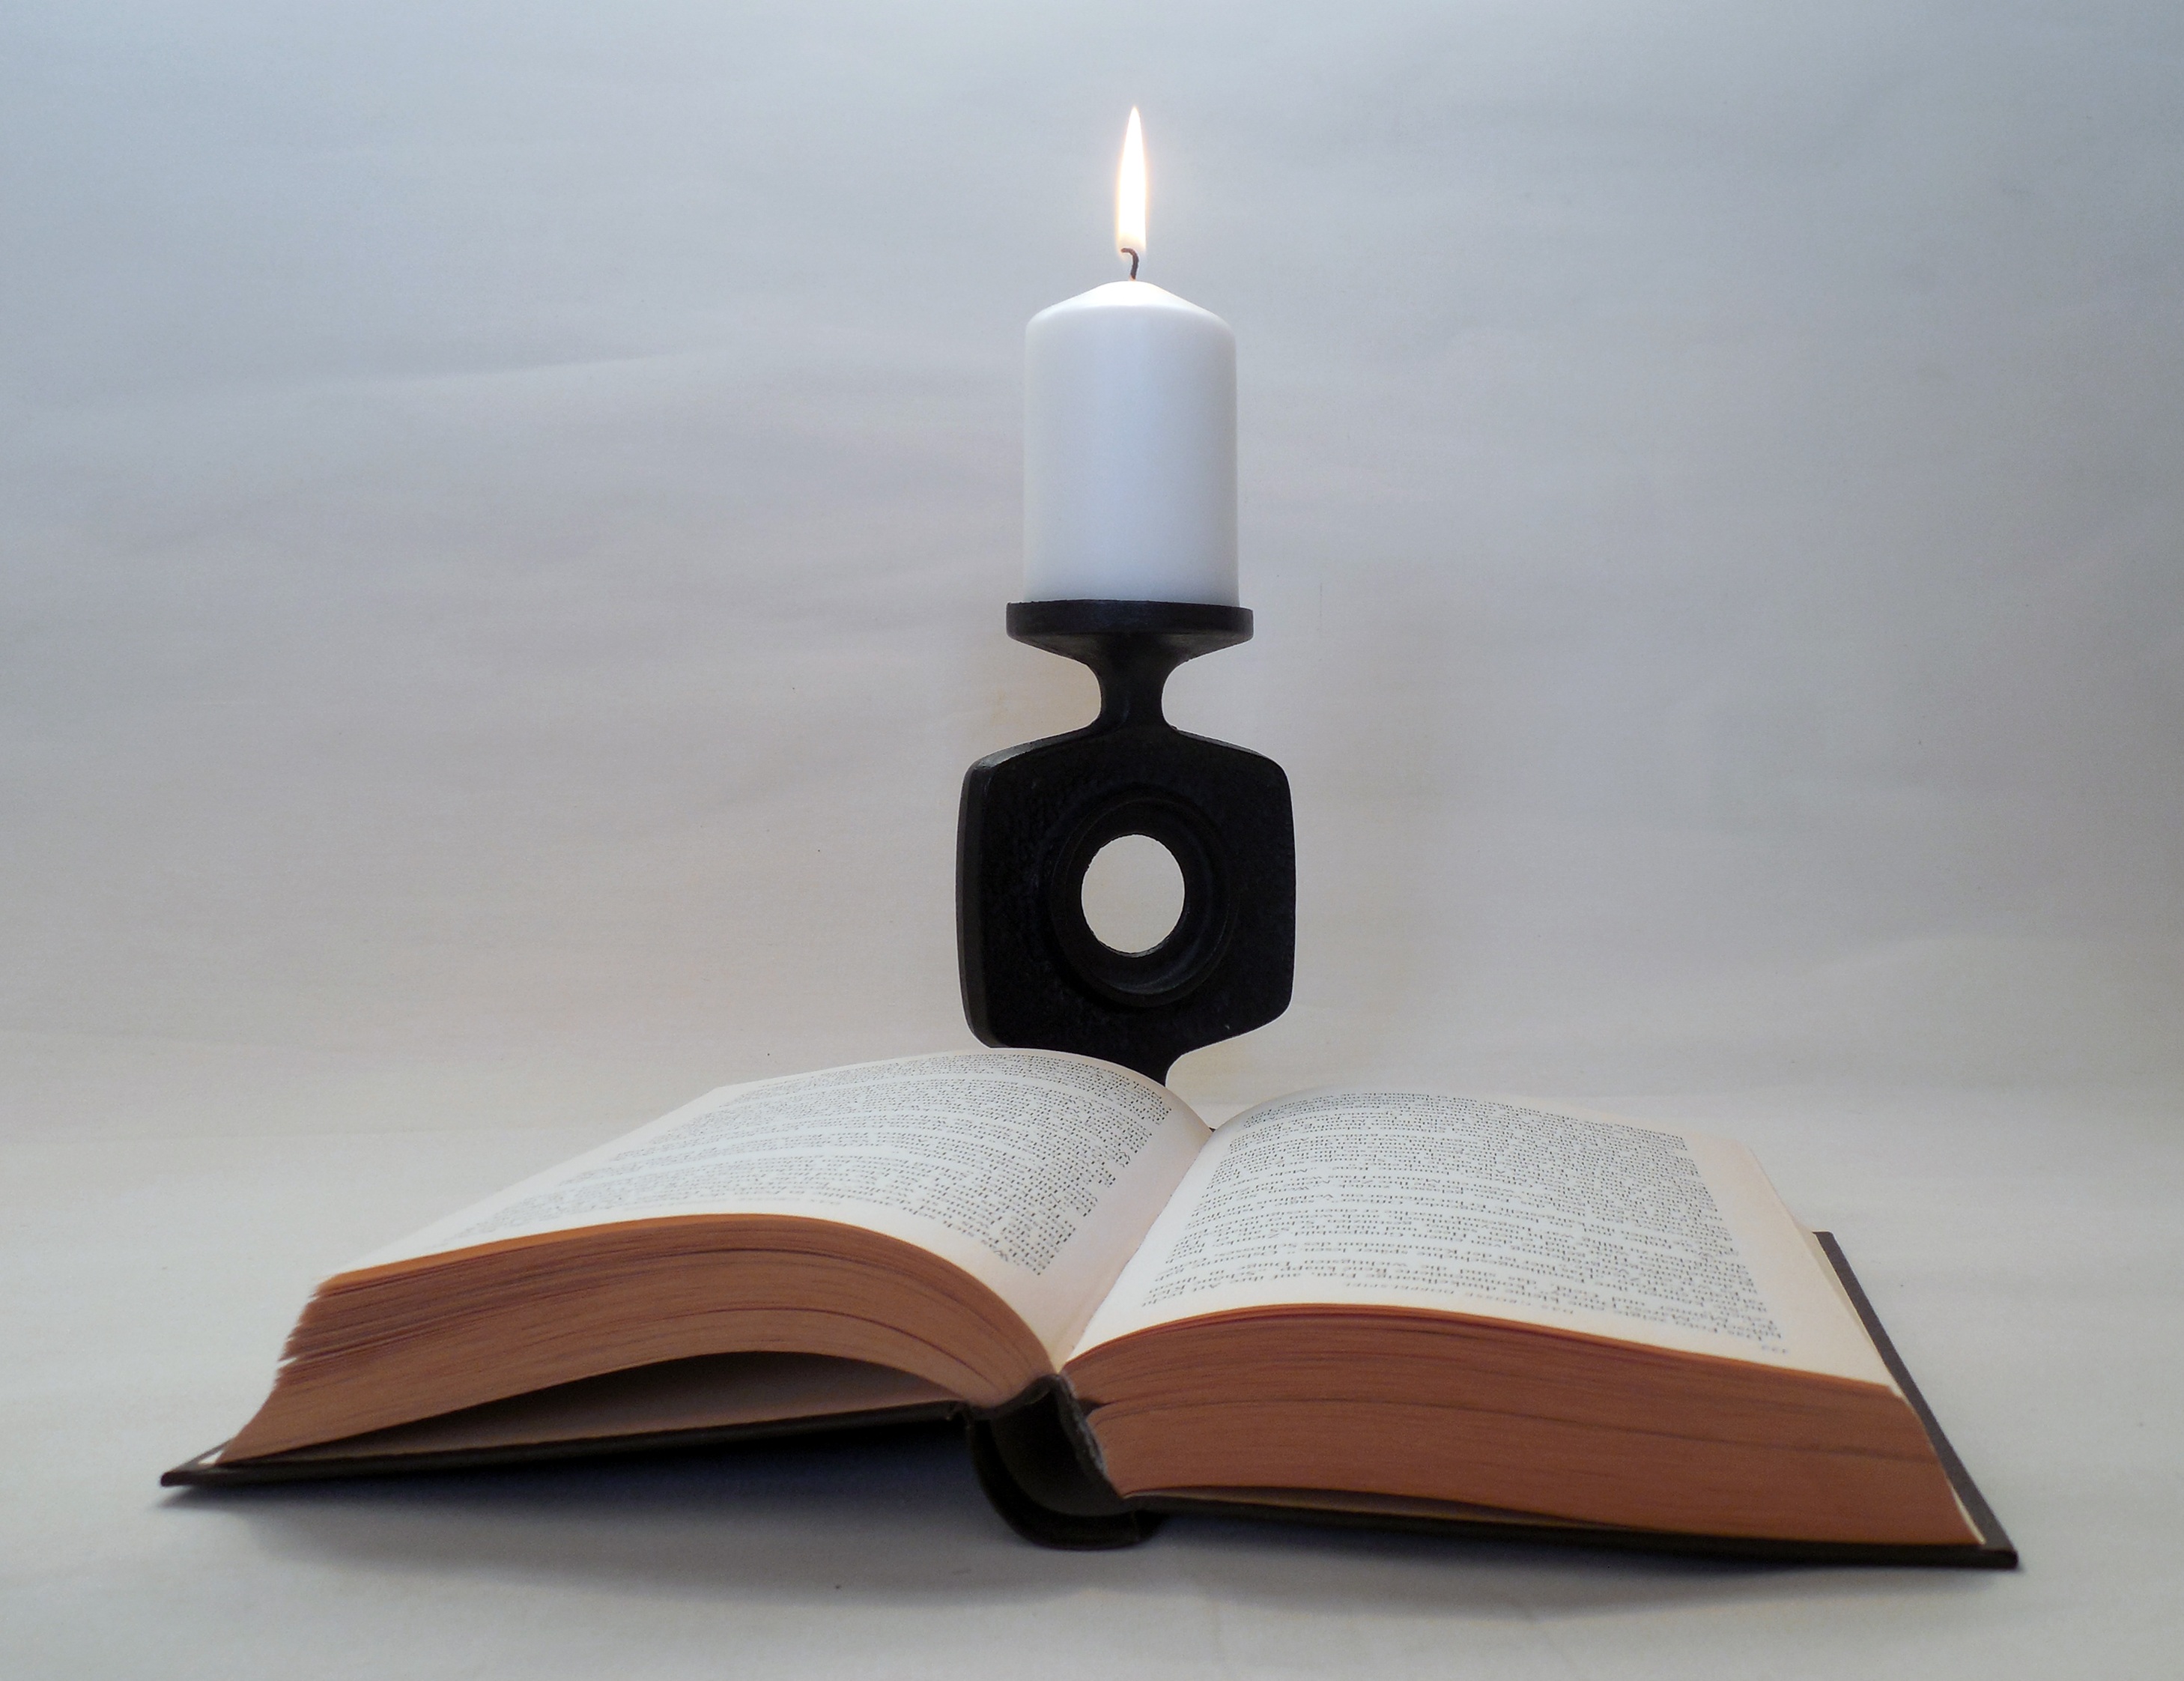
book, read, lamp, candle, lighting, candlestick, product, pages, literature, light fixture, candlelight, book pages